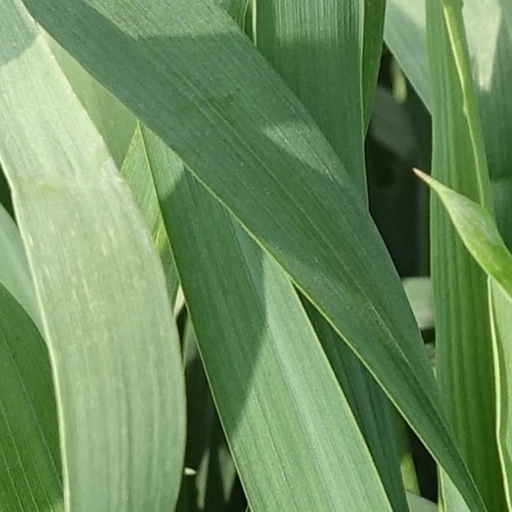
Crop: wheat